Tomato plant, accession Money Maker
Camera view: tilt-top (135 deg); turntable rotation: 330 degrees
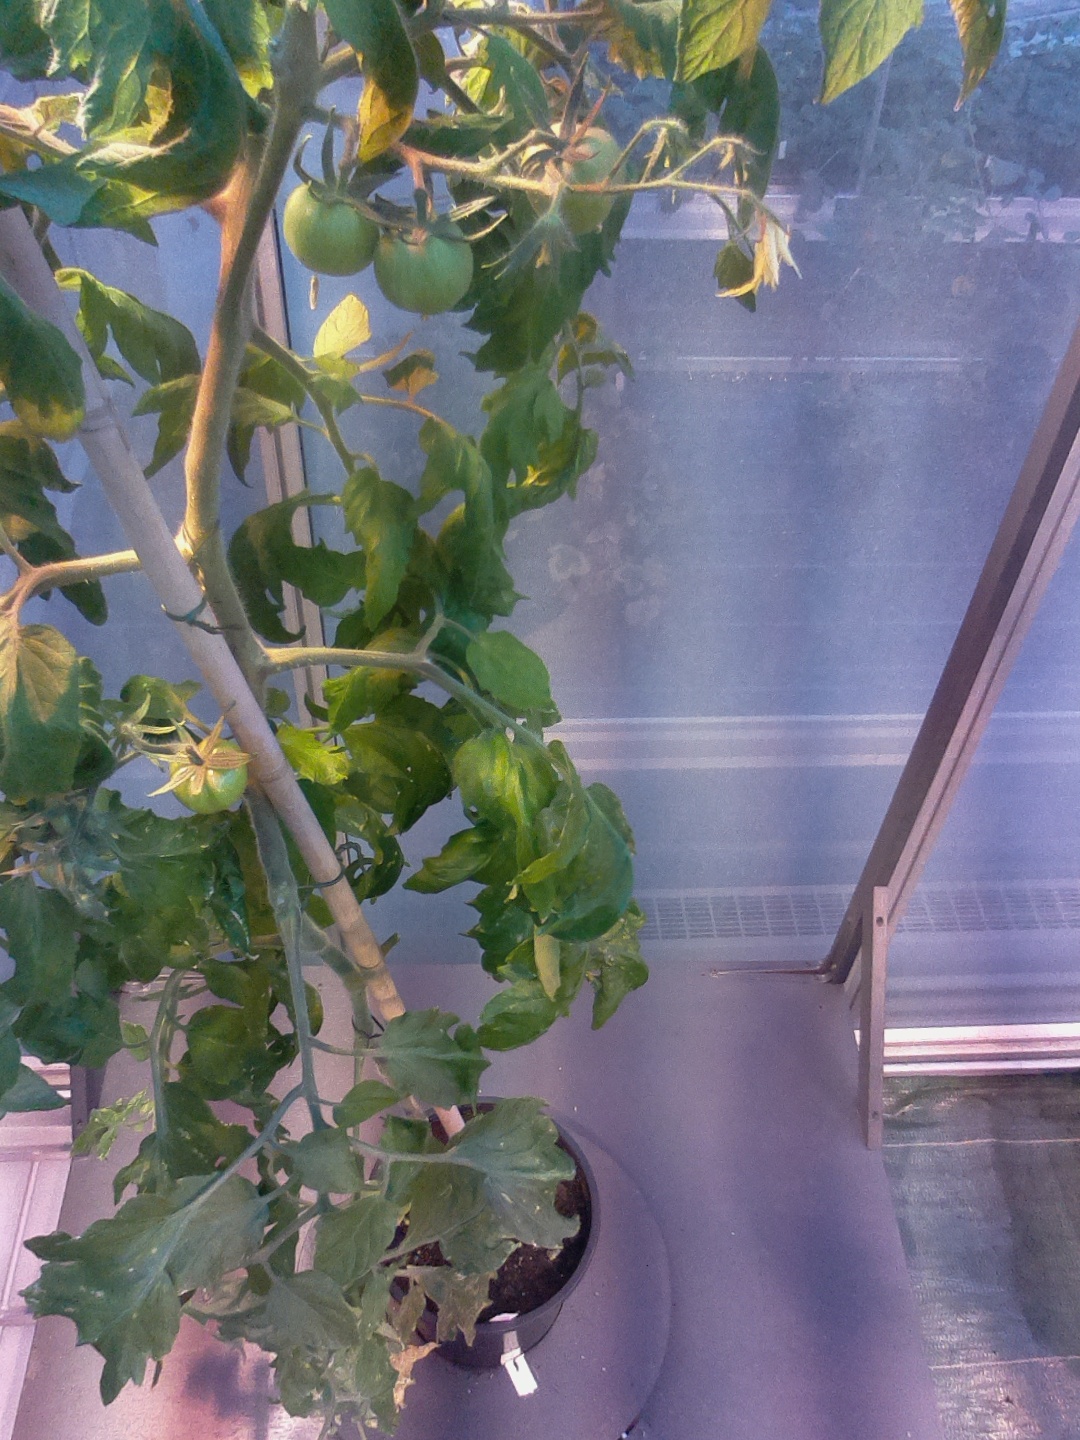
BBCH growth stage 72: 20%-30% of final fruit size